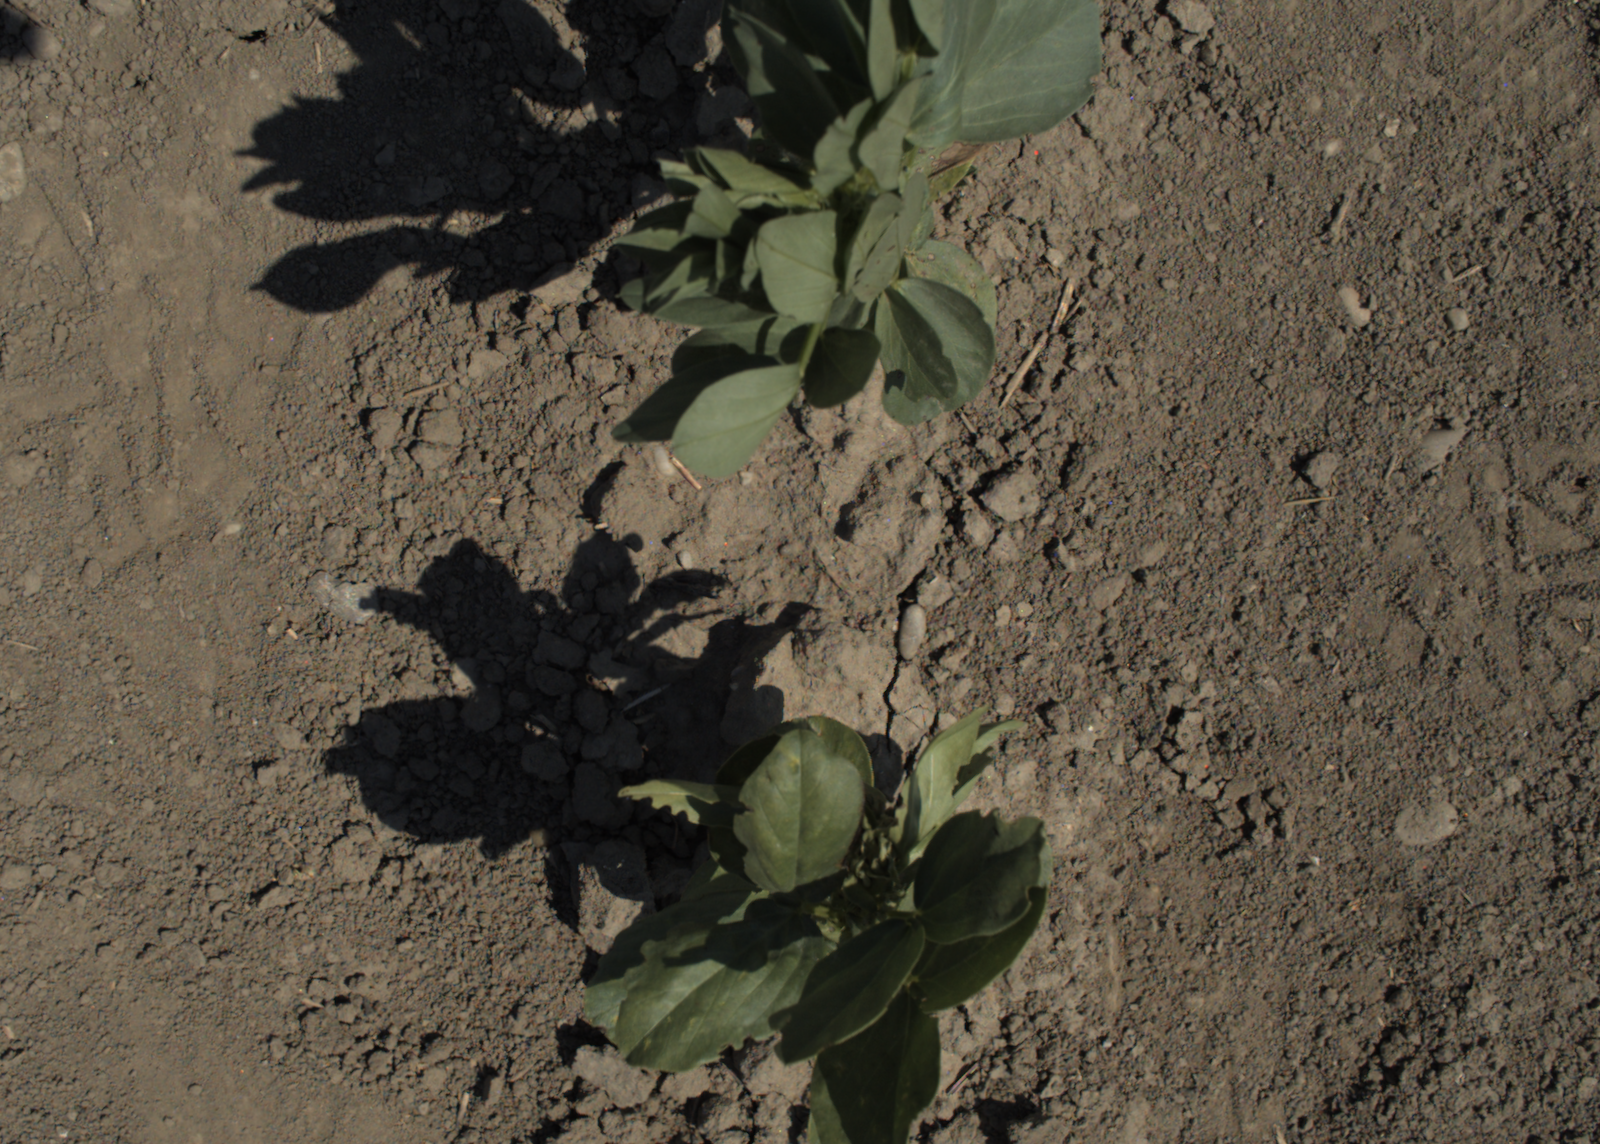
Capture date: 18.06.2021 11:12:39
Weather: sunny
Wind: medium
Seeding date: 27.04.2021
Plant canopy height (mm): 766